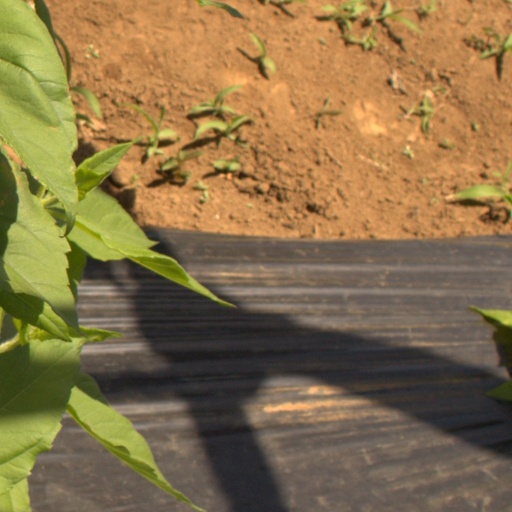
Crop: Jerusalem artichoke